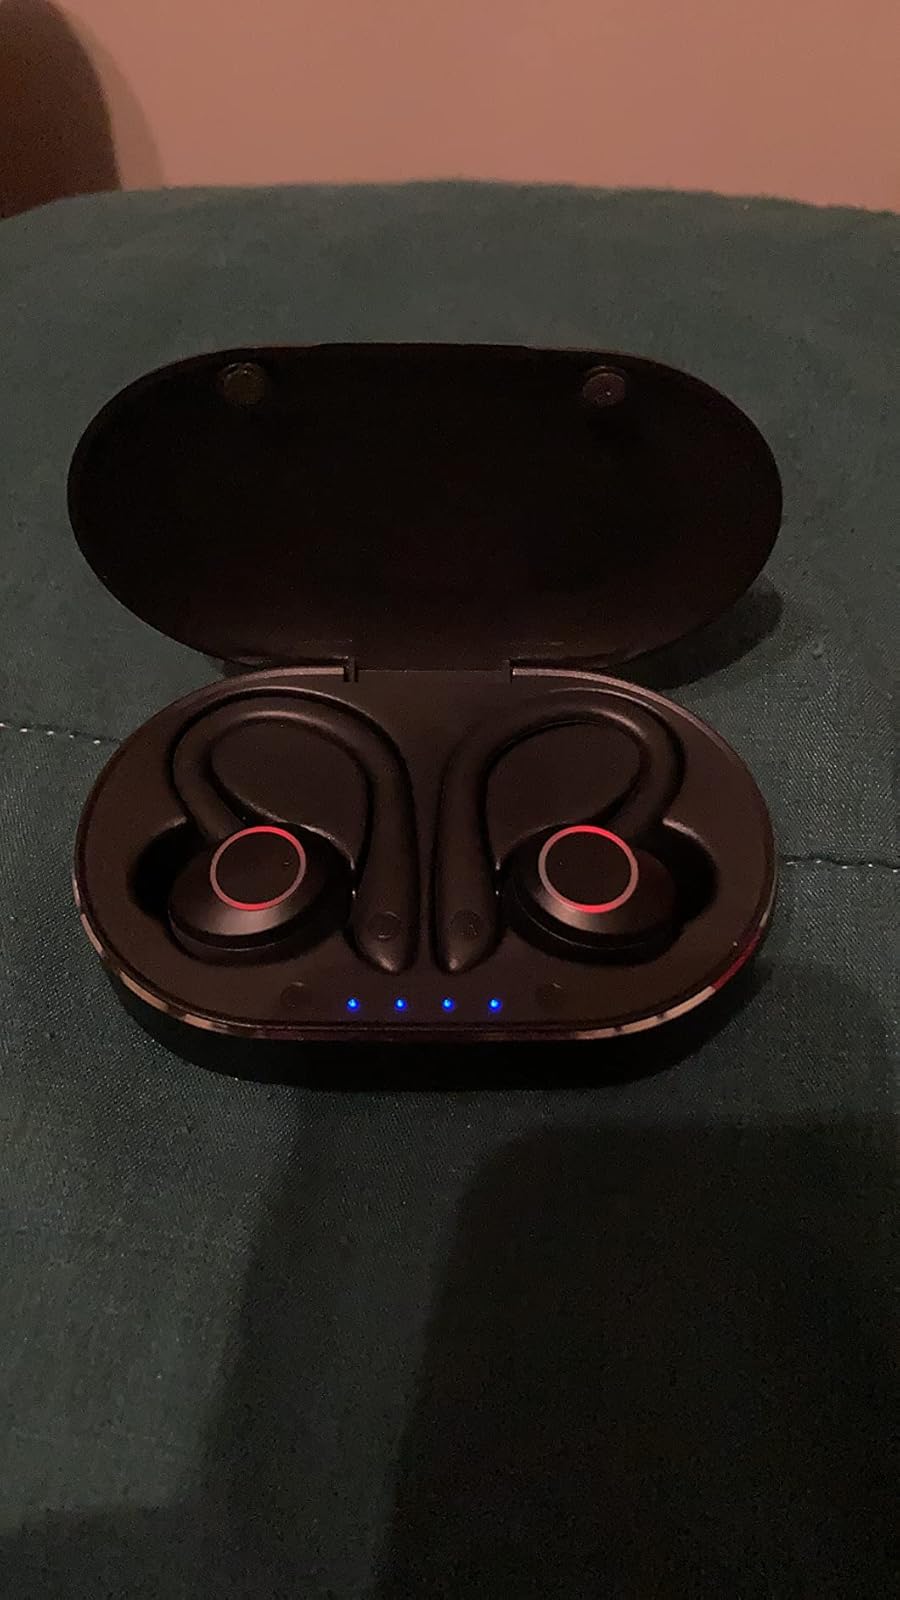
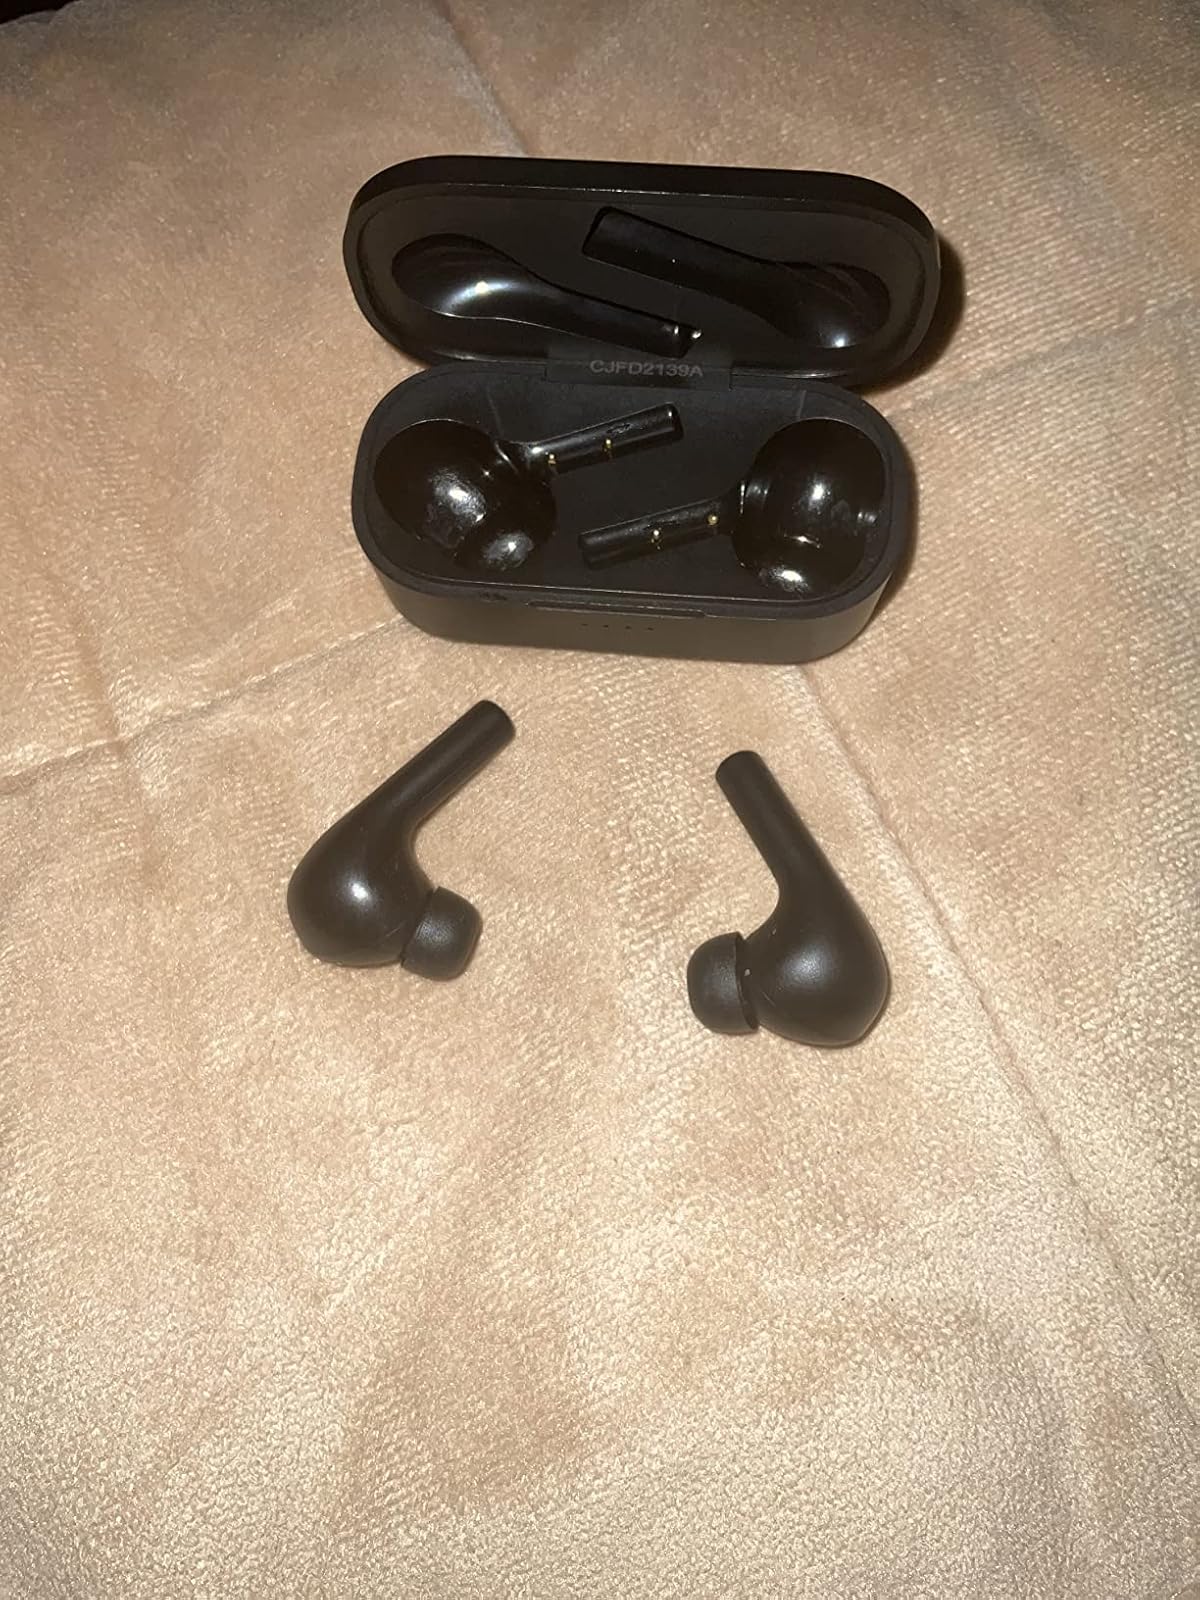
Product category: earbuds
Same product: no